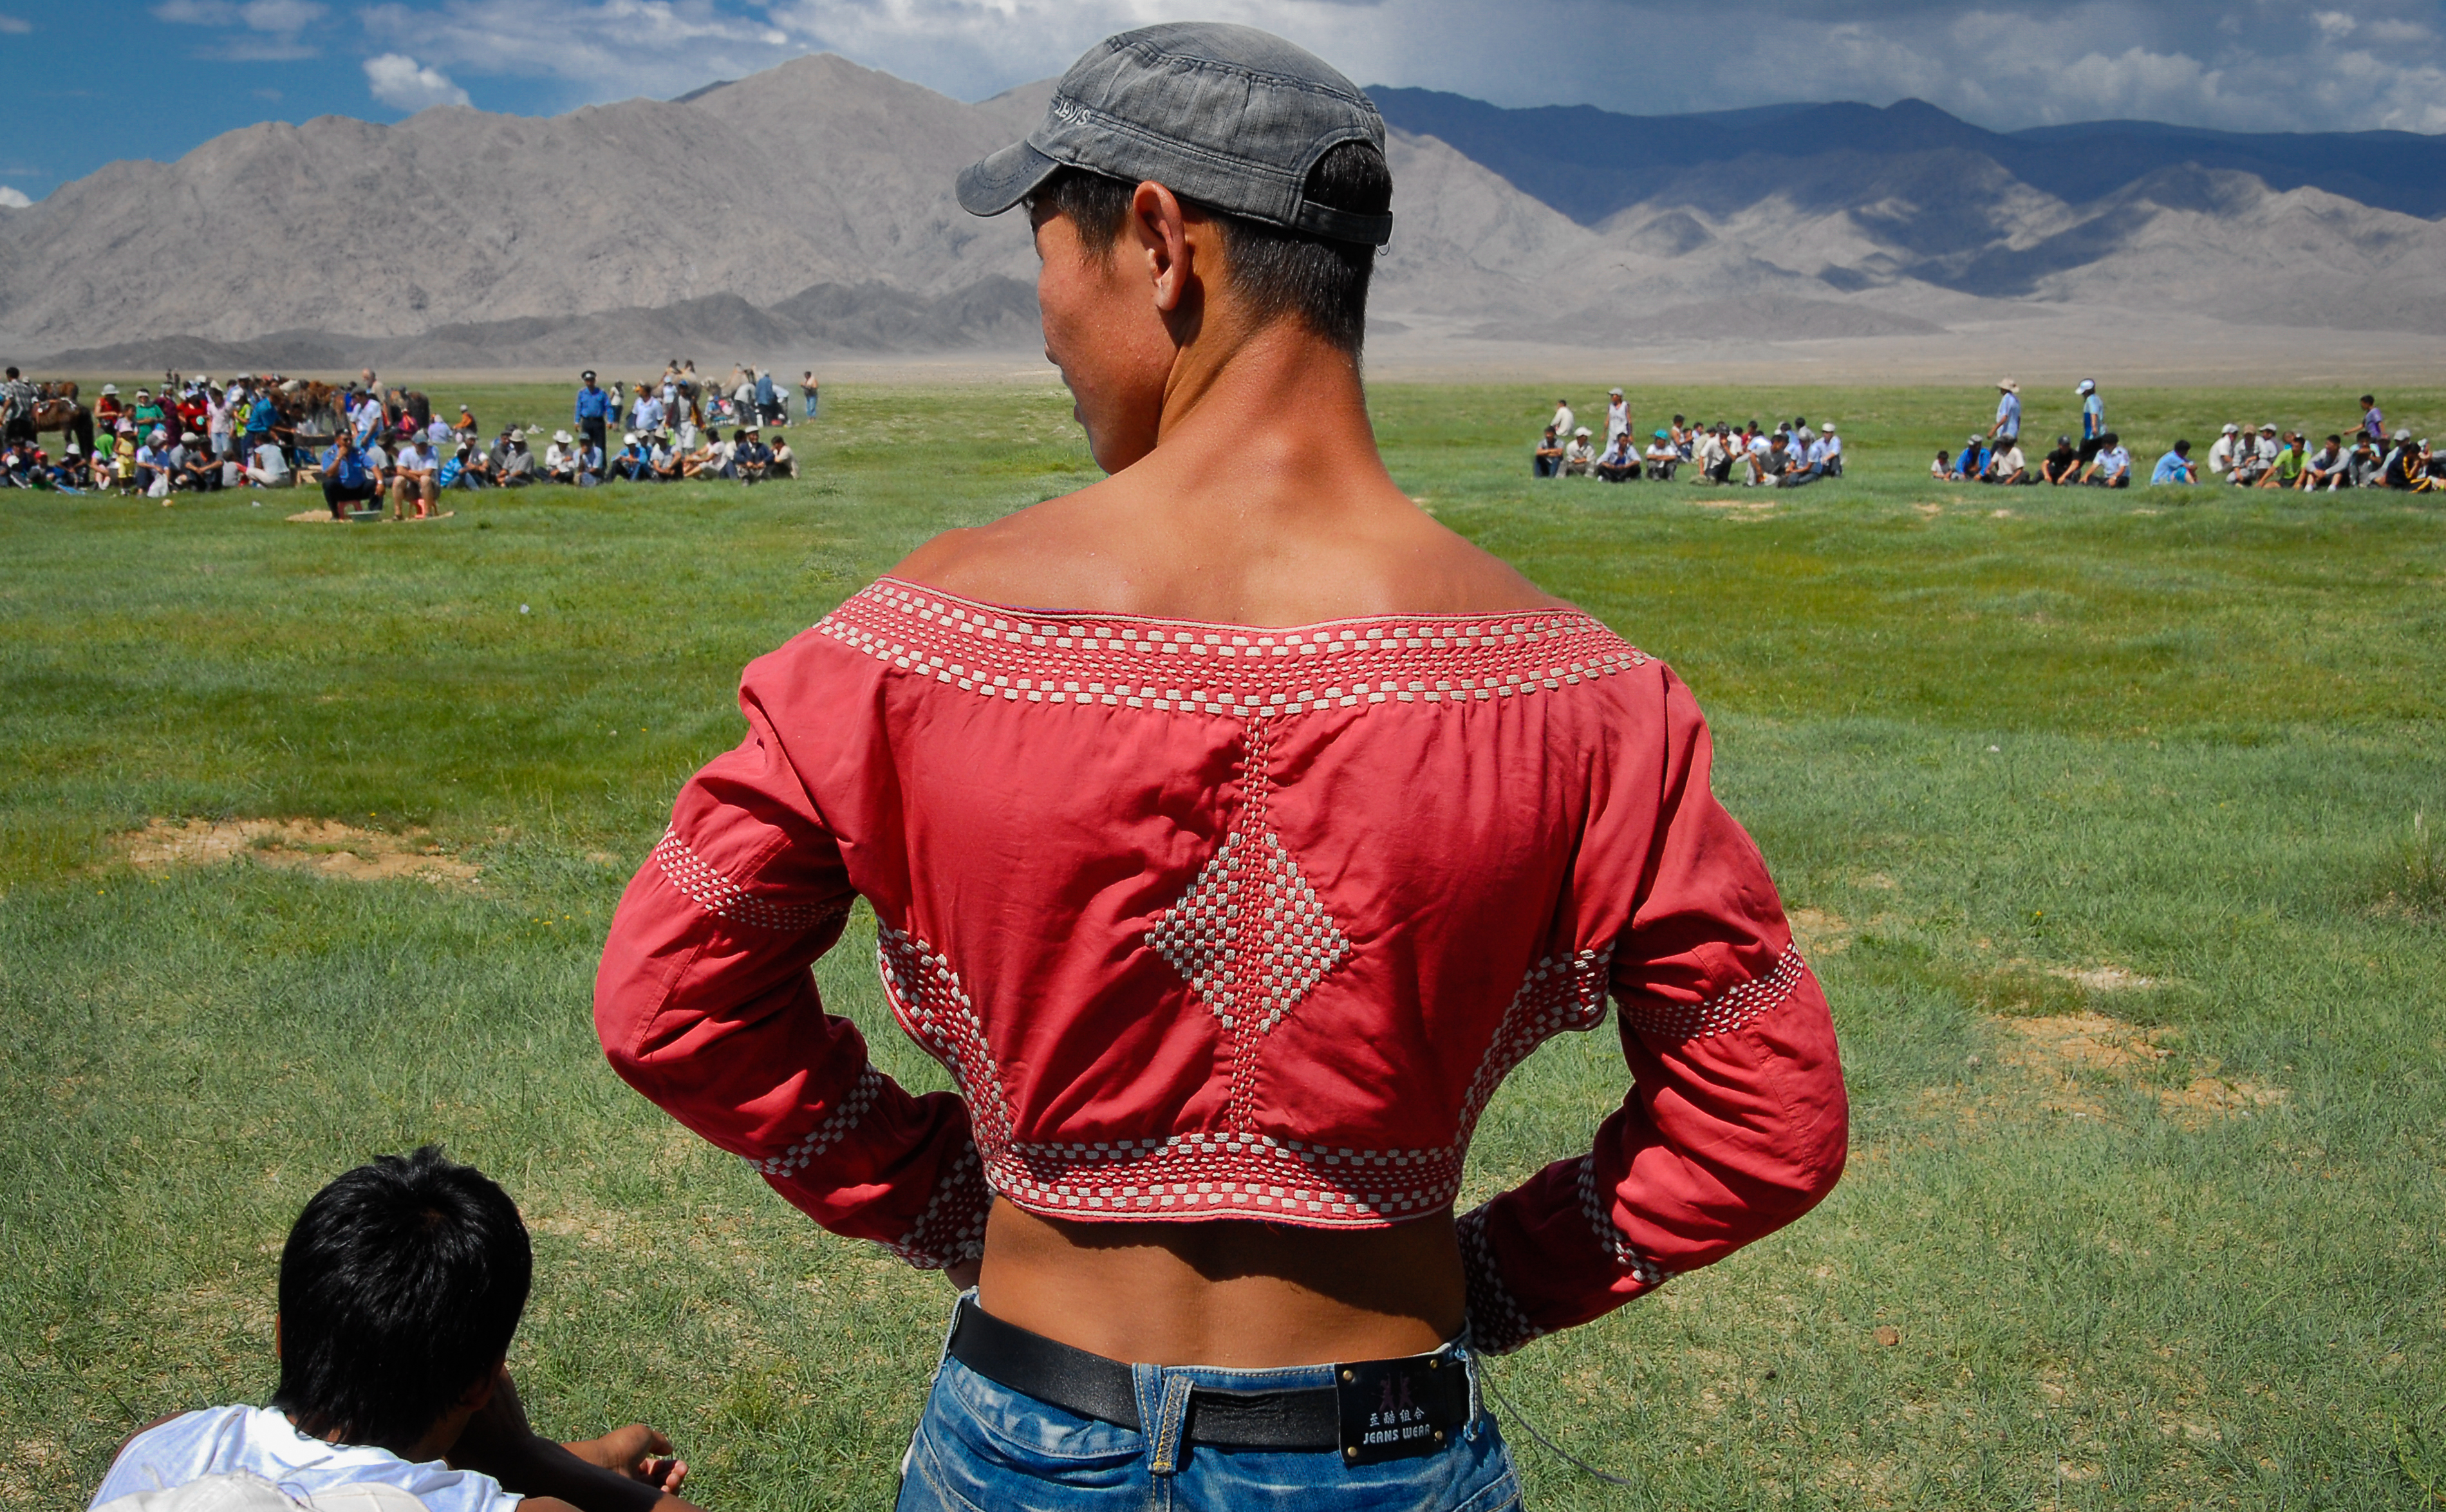
outdoor, people, competition, festival, fun, sports, mongolia, mongolei, naadam, khovd, serienaadam, wrestling, wrestlers, mn, ringkampf, chowdaimag